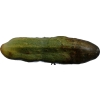
Label: cucumber